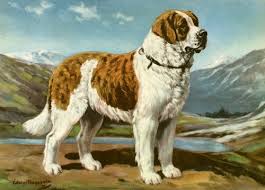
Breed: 211-n000068-Saint_Bernard